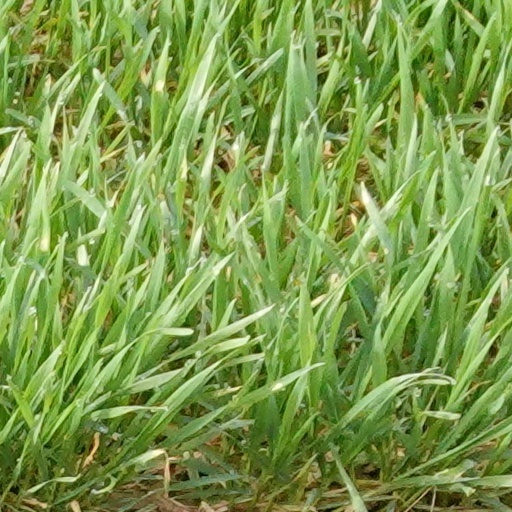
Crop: wheat